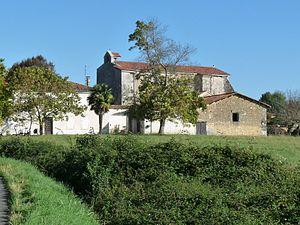
Vue du sud, centre-bourg et église, Neuvicq, Charente-Maritime, France
Neuvicq est une commune du sud-ouest de la France située dans le département de la Charente-Maritime.